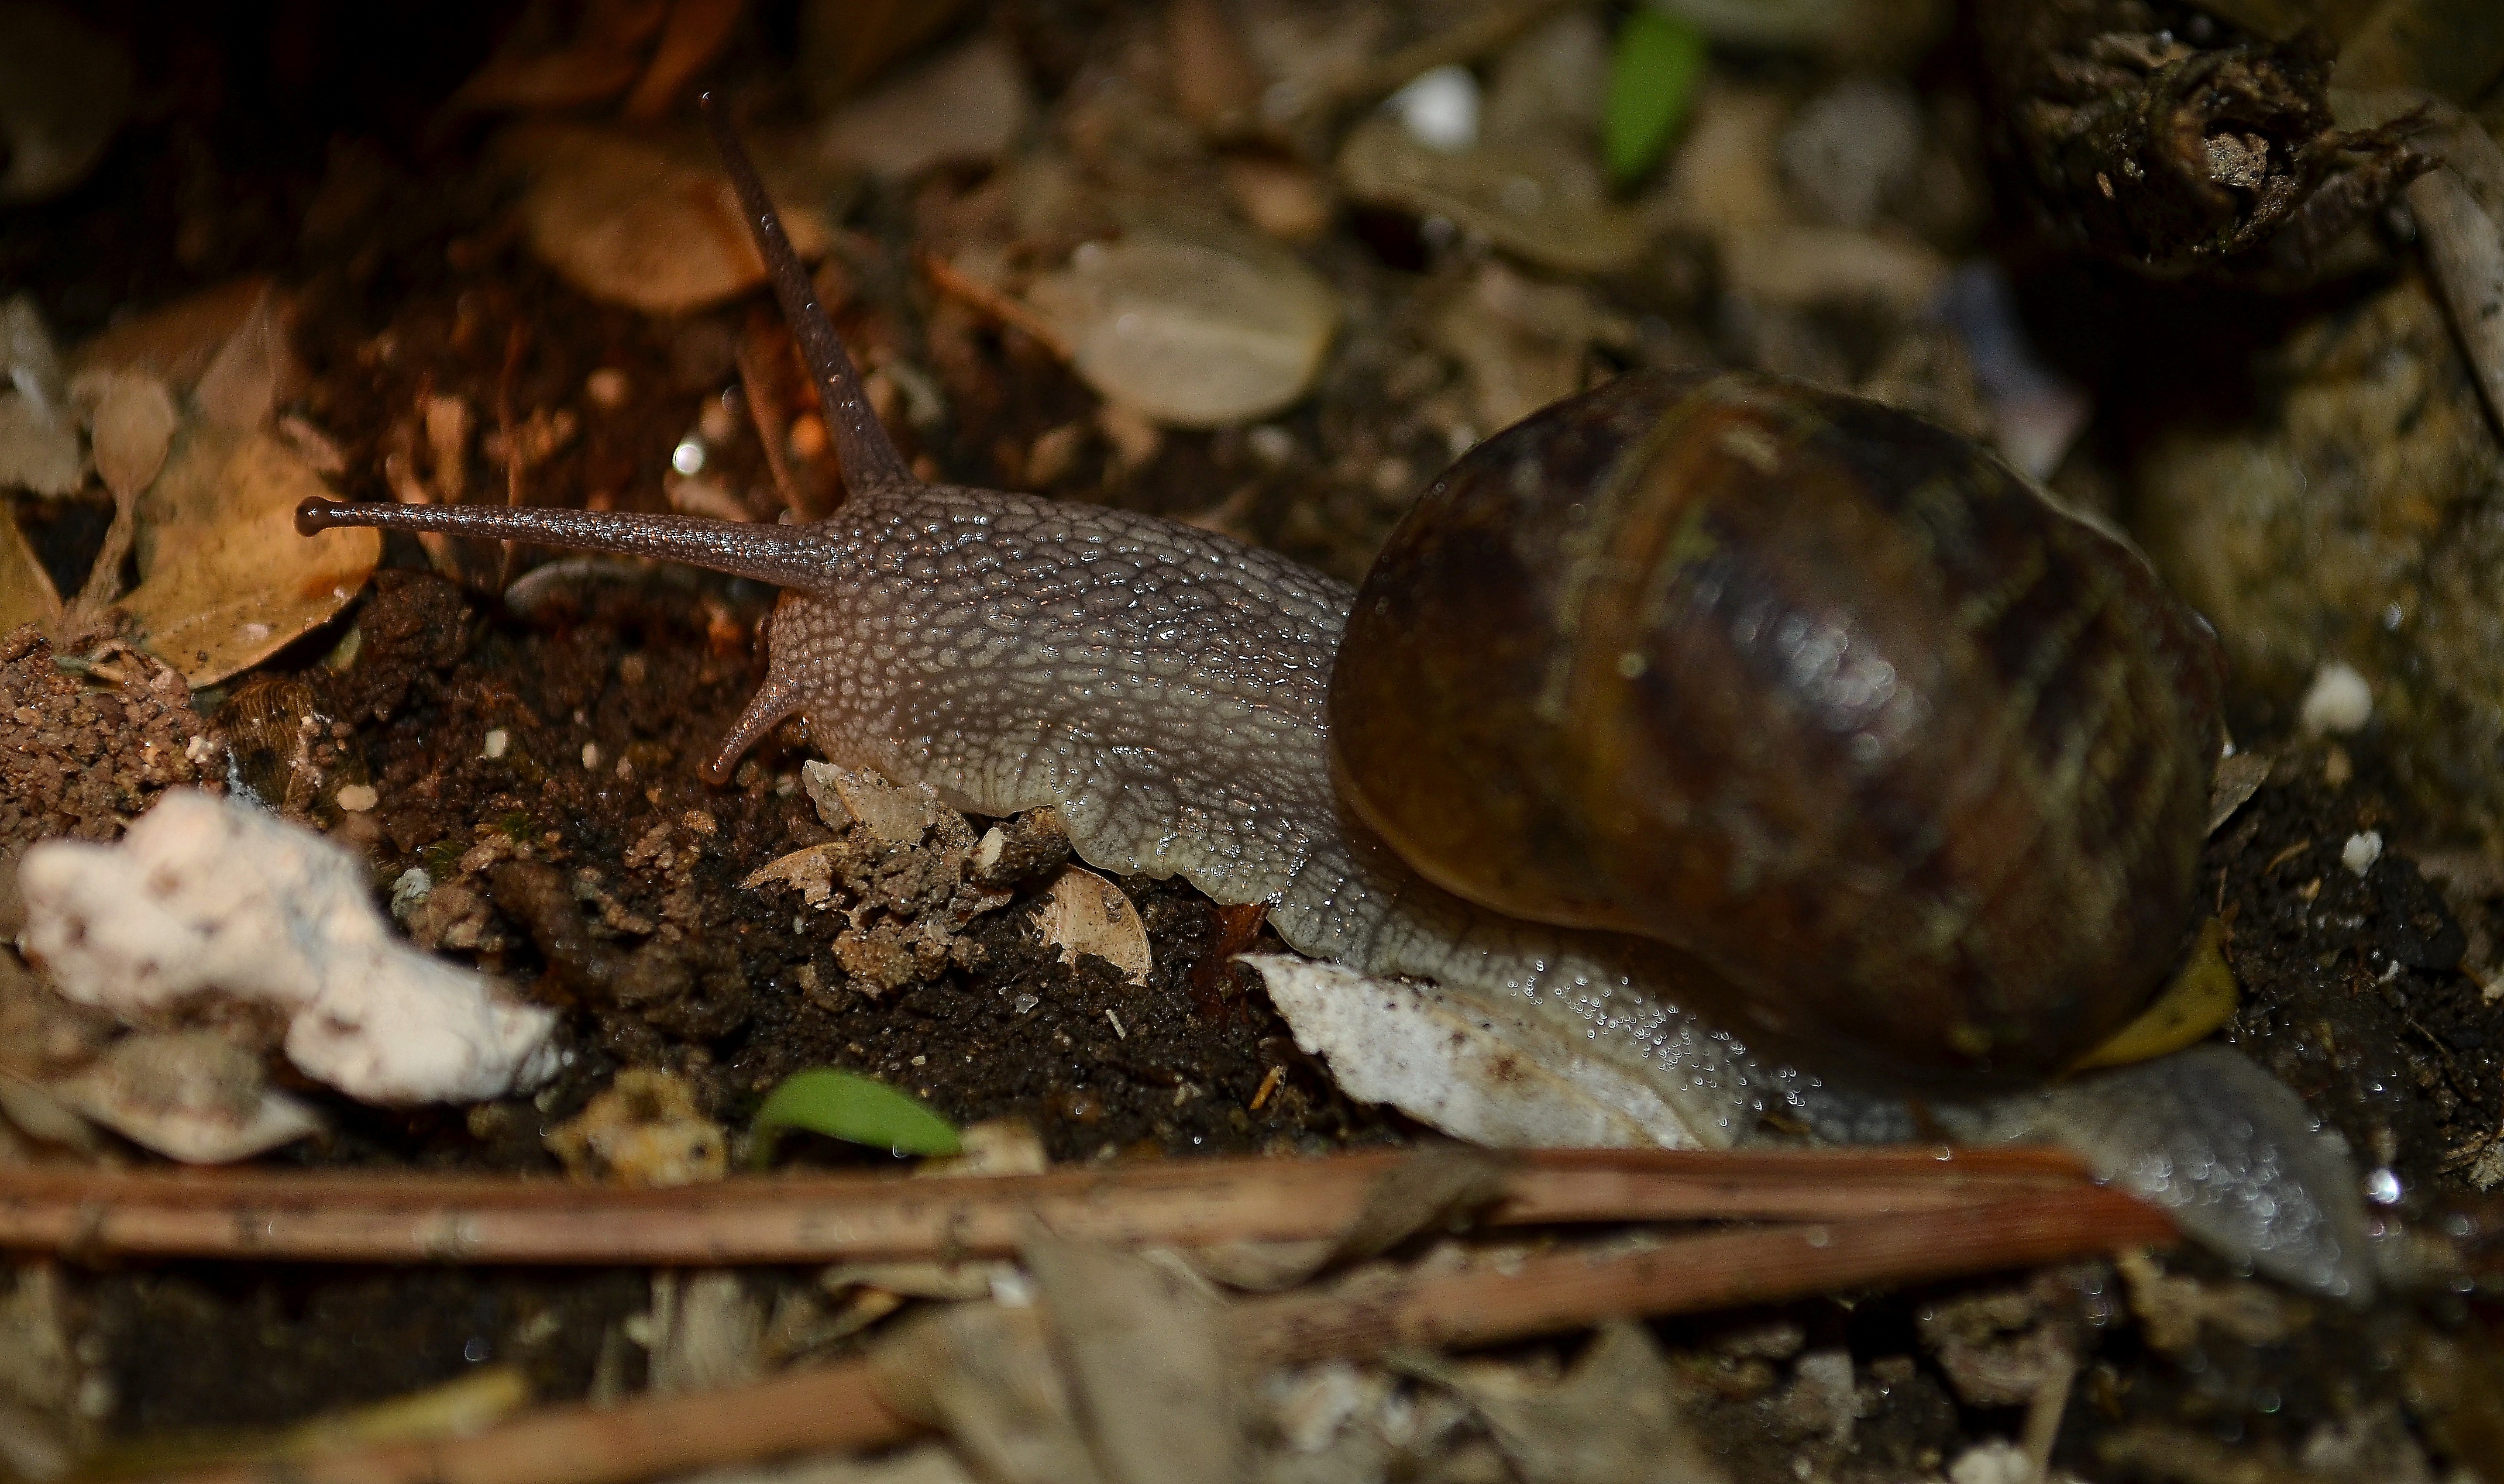
wildlife, macro, fauna, invertebrate, snail, naturaleza, ggl1, animales, nikond5100, animalsnature, macro photography, sea snail, snails and slugs